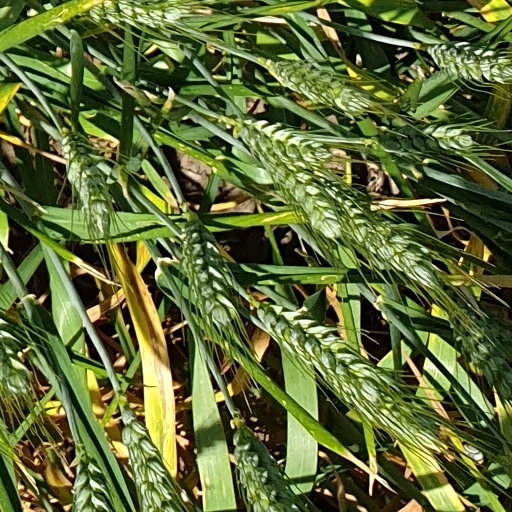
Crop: wheat